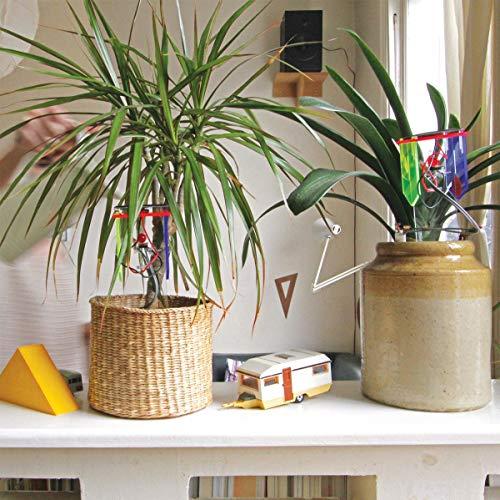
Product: Tech Will Save Us Solar Thirsty Plant Kit | Educational Steam Toy, Ages 8 & Up
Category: Toys & Games | Learning & Education | Science Kits & Toys
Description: This educational steam toy teaches kids aged 8+ About sustainable solar power, electrical circuits and tactile creativity.
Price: $17.49
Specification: ProductDimensions:8.1x2x5.7inches|ItemWeight:9.1ounces|ShippingWeight:9.9ounces(Viewshippingratesandpolicies)|ASIN:B00OLZH08K|Itemmodelnumber:5060402300028|Manufacturerrecommendedage:7-10years